Marvel Disk Wars: The Avengers

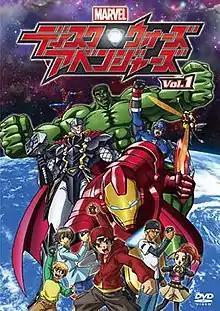
The cover for the first DVD volume of "Marvel Disk Wars: The Avengers", by character designer Tadayoshi Yamamuro.

is a Japanese superhero anime television series produced by Toei Animation and The Walt Disney Company Japan, and is based on the Marvel Comics universe. The series began airing in Japan from April 2, 2014, on TX Network stations. The series was aimed at boys 6–12 and tied in with merchandising produced by Bandai.